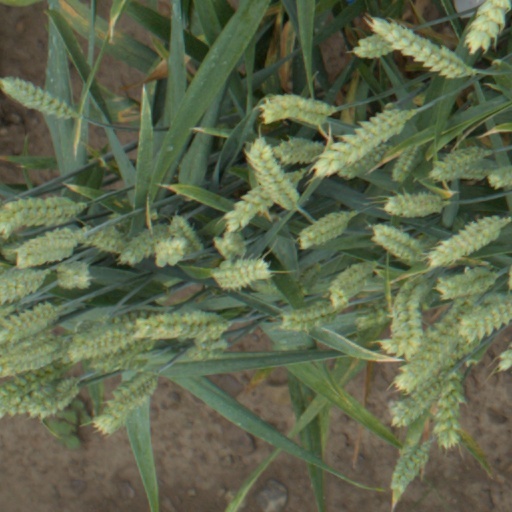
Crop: wheat